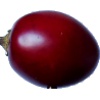
Label: tamarillo